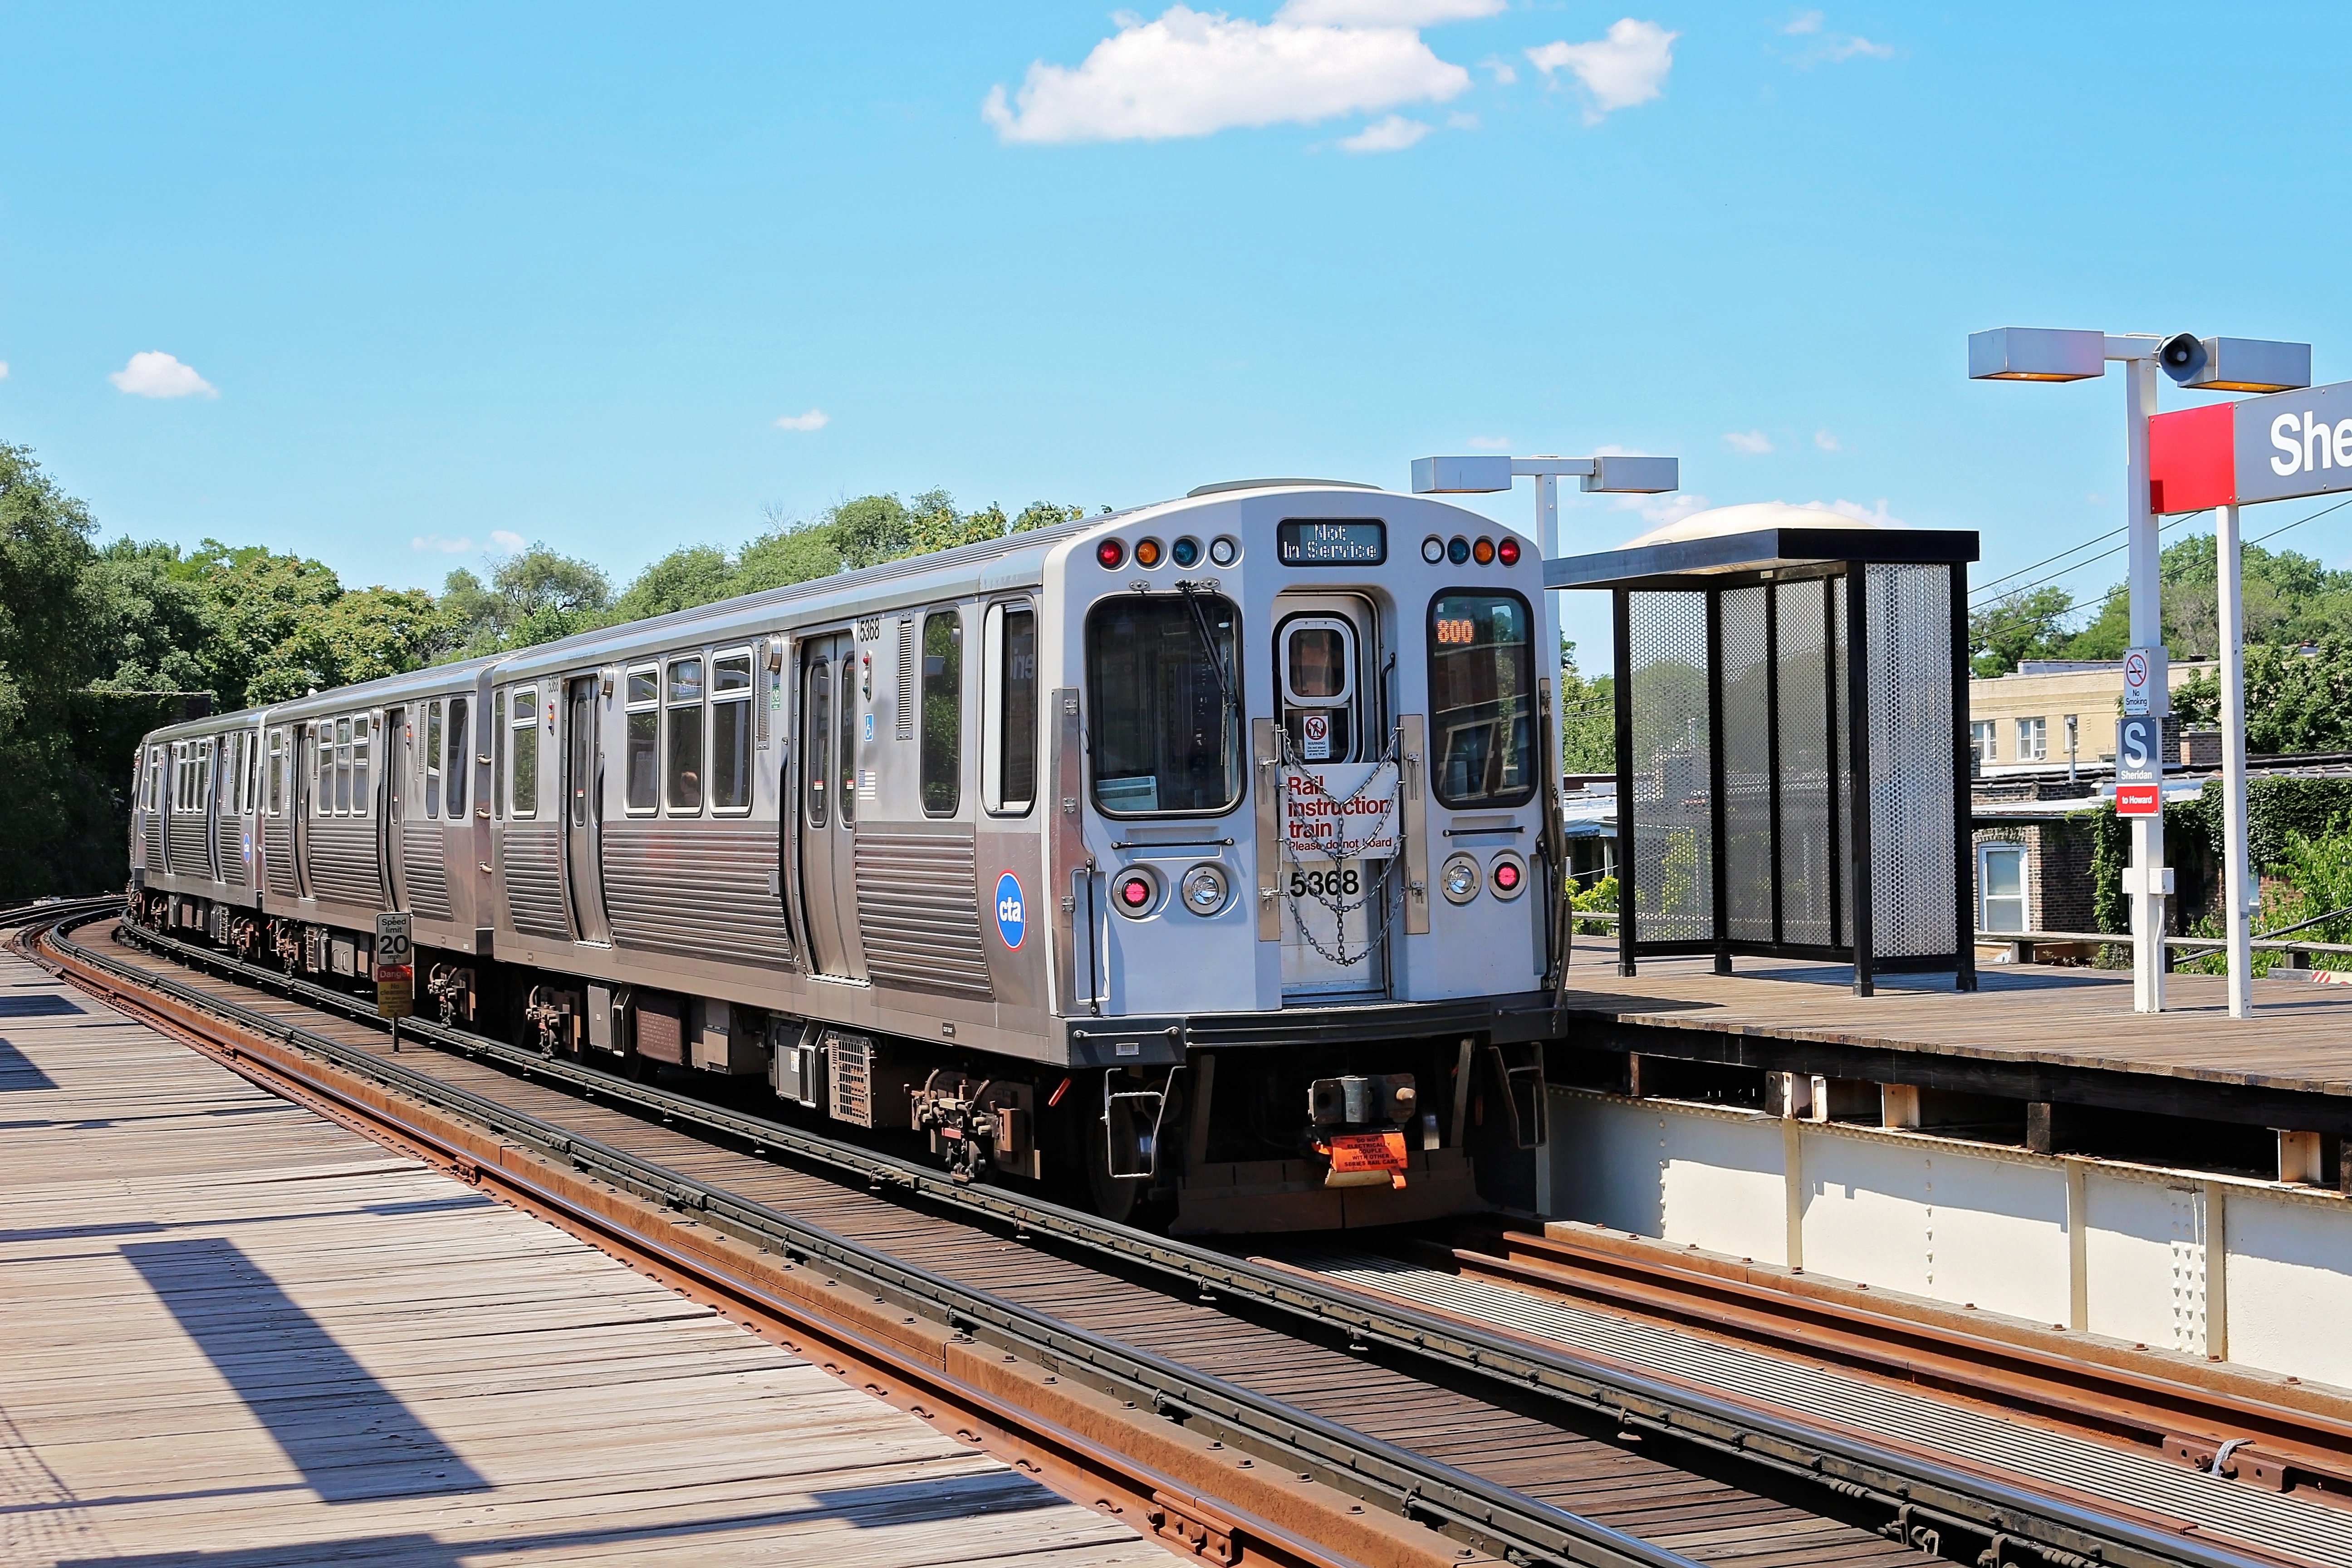
track, railway, railroad, train, commute, transportation, transport, vehicle, station, train station, public transport, commuting, locomotive, stop, railway station, passenger, rail transport, railroad tracks, land vehicle, rolling stock, metropolitan area, rapid transit, railroad car